Poritia hewitsoni

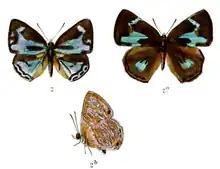

It is a small butterfly with a 31 to 38 mm wingspan. Male upper: dark iridescent blue, usually with submarginal and apical spots. The cell on upperside forewing is entirely devoid of blue or with a minute blue spot at the base in some cases. Males also have a tufted brand on the upper hindwing above vein 7. The underside is brown with variable pale lineation. Females: brown above, with a few blue spots. The upper forewing has a yellow discal patch above a blue area.